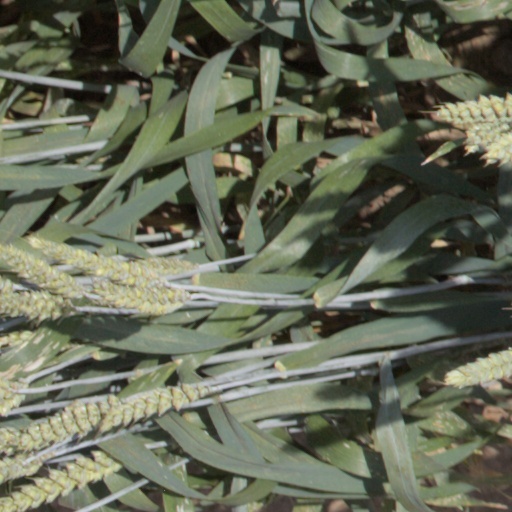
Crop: wheat